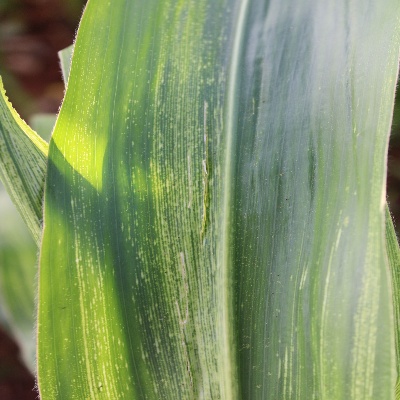
Crop: Maize
Condition: streak virus